Serbia

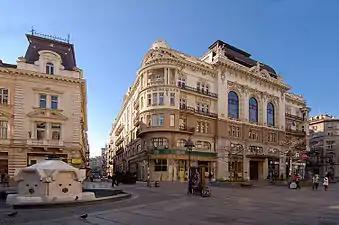
The Serbian Academy of Sciences and Arts in Belgrade, founded in 1841

The Ministry of Health determines the healthcare policy and adopts standards for the work of the healthcare service. The Ministry is also in charge of the health care system, health insurance, preservation and improvement of health of citizens, health inspection, supervision over the work of the healthcare service and other tasks in the field of health care.